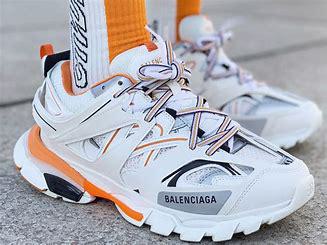
Brand: Balenciaga
Model: Track 2